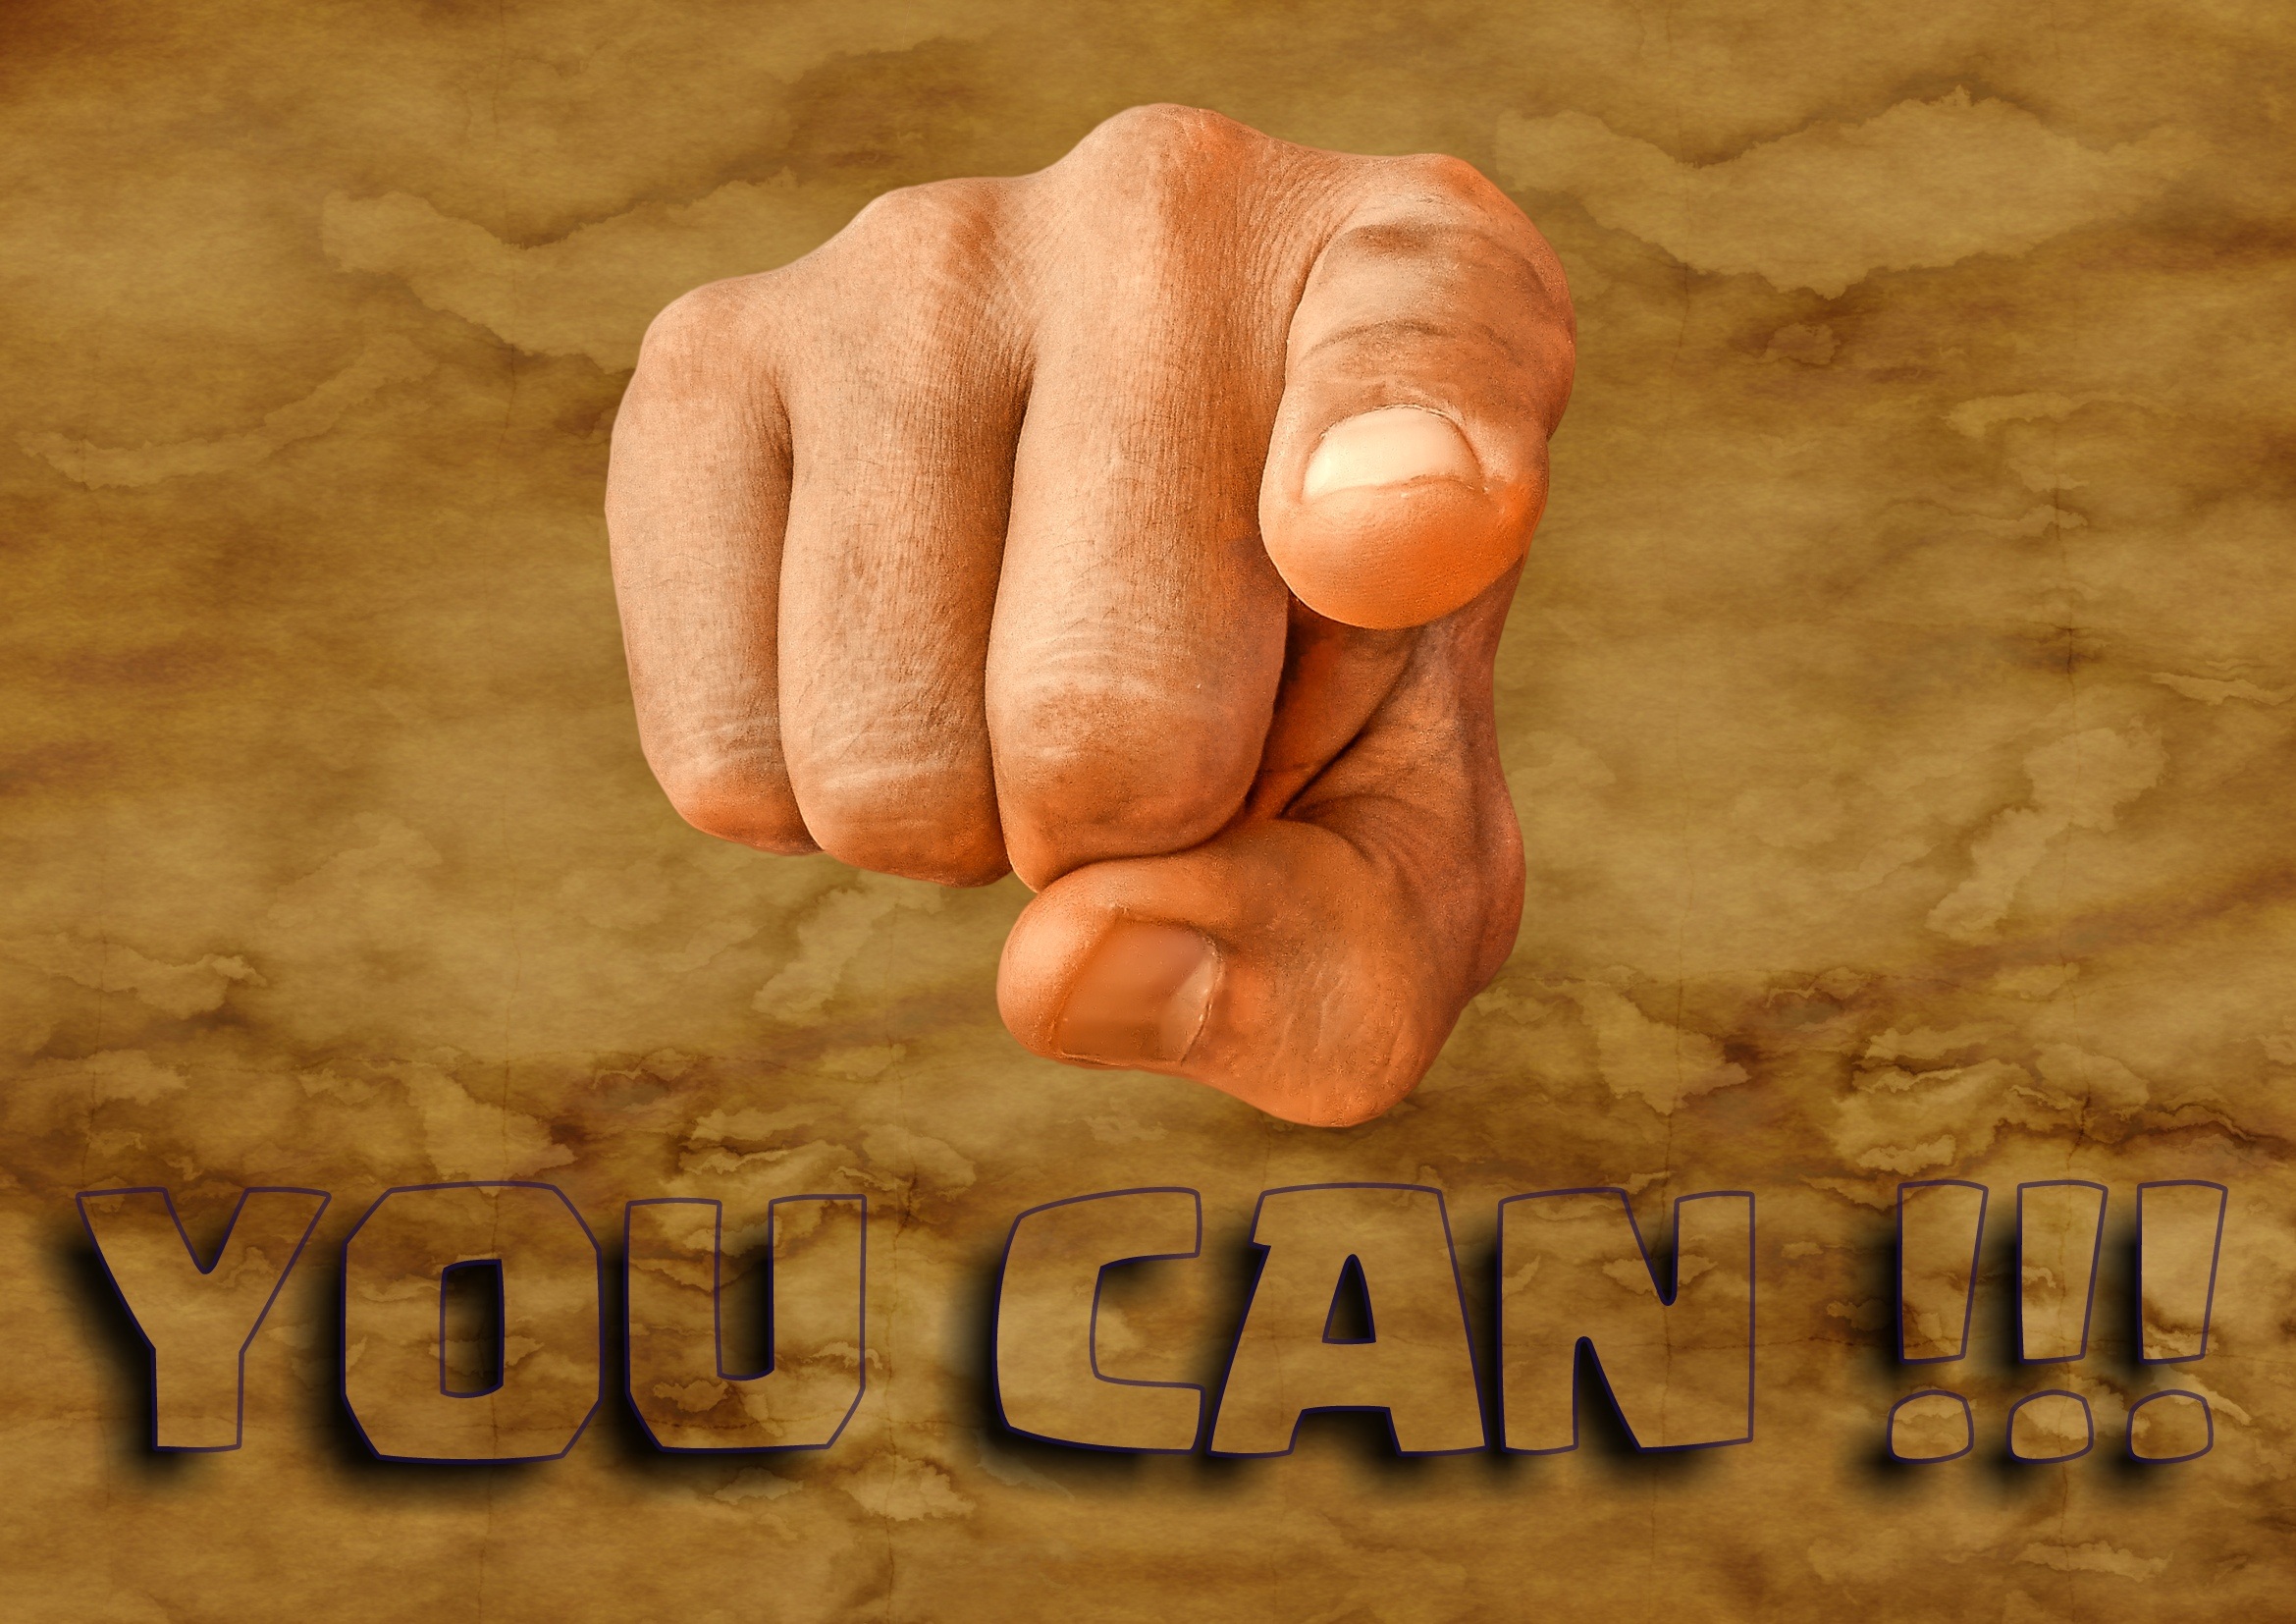
hand, live, finger, motivation, power, courage, emotion, self confidence, incentive, sense, strengthen, enjoy life, stand up, encourage, tackle things, do not give up